Mike Nichols

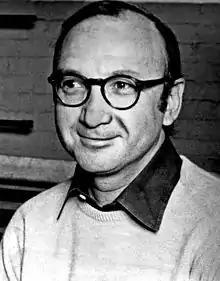
Nichols directed several of Neil Simon's plays

After the professional split with May, Nichols went to Vancouver, British Columbia, to work in the theater directing a production of Oscar Wilde's "The Importance of Being Earnest" and acted in a revival of George Bernard Shaw's "St. Joan". In 1963, Nichols was chosen to direct Neil Simon's play "Barefoot in the Park". He realized at once that he was meant to be a director, saying in a 2003 interview: "On the first day of rehearsal, I thought, 'Well, look at this. Here is what I was meant to do.' I knew instantly that I was home". "Barefoot in the Park" was a big hit, running for 1,530 performances and earning Nichols a Tony Award for his direction.